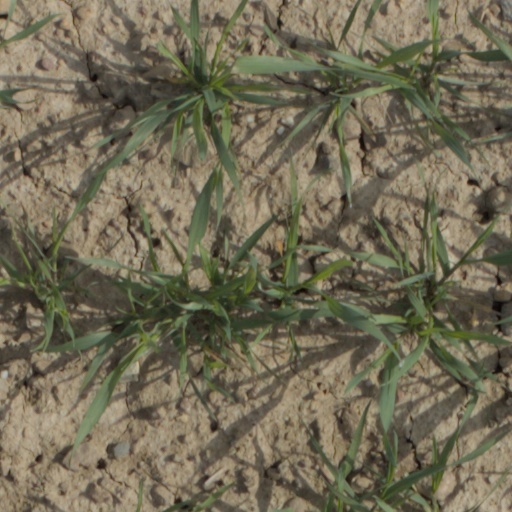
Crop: wheat